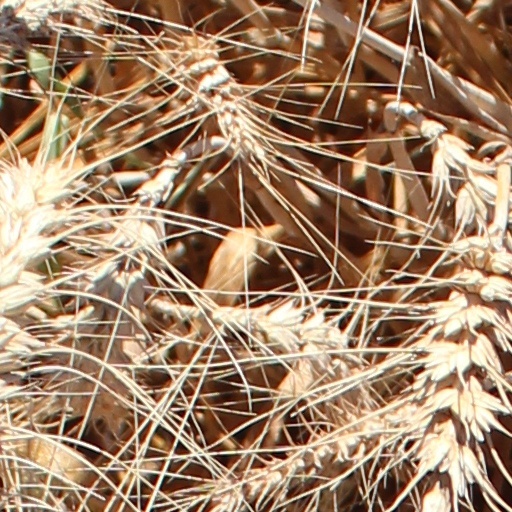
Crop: wheat